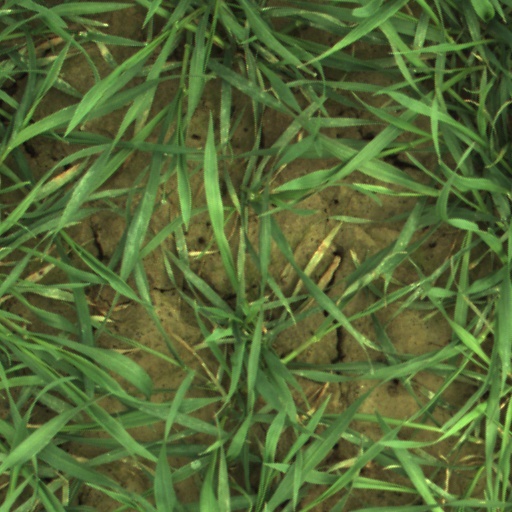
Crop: wheat